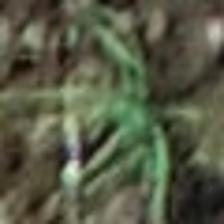
Label: clustered